HMS Vanoc

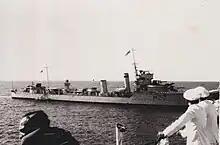
HMS "Vanoc", 1938

"Vanoc" was reduced to 3/5th complement in January 1919, while remaining part of the Twentieth Flotilla. She returned to a full complement on 19 June that year. The Twentieth Flotilla, including "Vanoc", was deployed to the Baltic as part of the British intervention in the Russian Civil War. She was off Riga in October 1919 when British and French naval gunfire helped the Latvian army to drive off an attack by the pro-German West Russian Volunteer Army, which was attempting to set up a German-dominated puppet state.